Society for Women in Philosophy

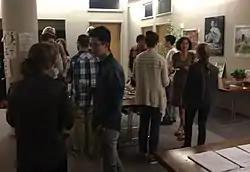
Reception after Professor Sharon Street’s SWIP-Analytic presentation “Normativity and Water, The Analogy and Its Limits” at the CUNY Graduate Center, October 7, 2013.

The Society for Women in Philosophy was created in 1972 to support and promote women in philosophy. Since that time the Society for Women in Philosophy or "SWIP" has expanded to many branches around the world, including in the US, Canada, Ireland, the UK, the Netherlands, Flanders, and Germany. SWIP organizations worldwide hold meetings and lectures that aim to support women in philosophy; some, such as SWIPshop, focus exclusively on feminist philosophy, while others, such as SWIP-Analytic, focus on women philosophers working in other areas. One of the founding members of the Society for Women in Philosophy was Alison Jaggar, who was also one of the first people to introduce feminist concerns into philosophy. Each year, one philosopher is named the Distinguished Woman Philosopher of the Year by the Society for Women in Philosophy.